Tres dólares de plomo

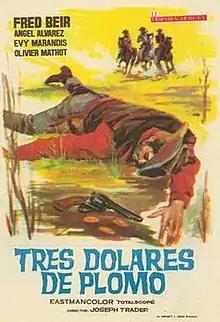

Tres dólares de plomo is a 1964 Spaghetti Western film directed by Pino Mercanti.